List of sister cities in Thailand

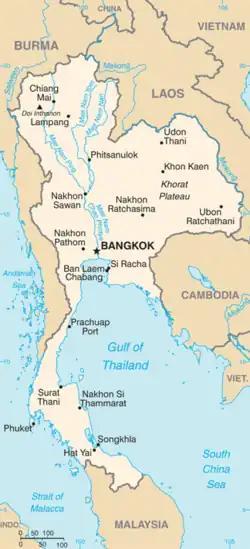
Map of Thailand

This is a list of places in Thailand which have standing links to local communities in other countries. In most cases, the association, especially when formalised by local government, is known as "town twinning" (usually in Europe) or "sister cities" (usually in the rest of the world).